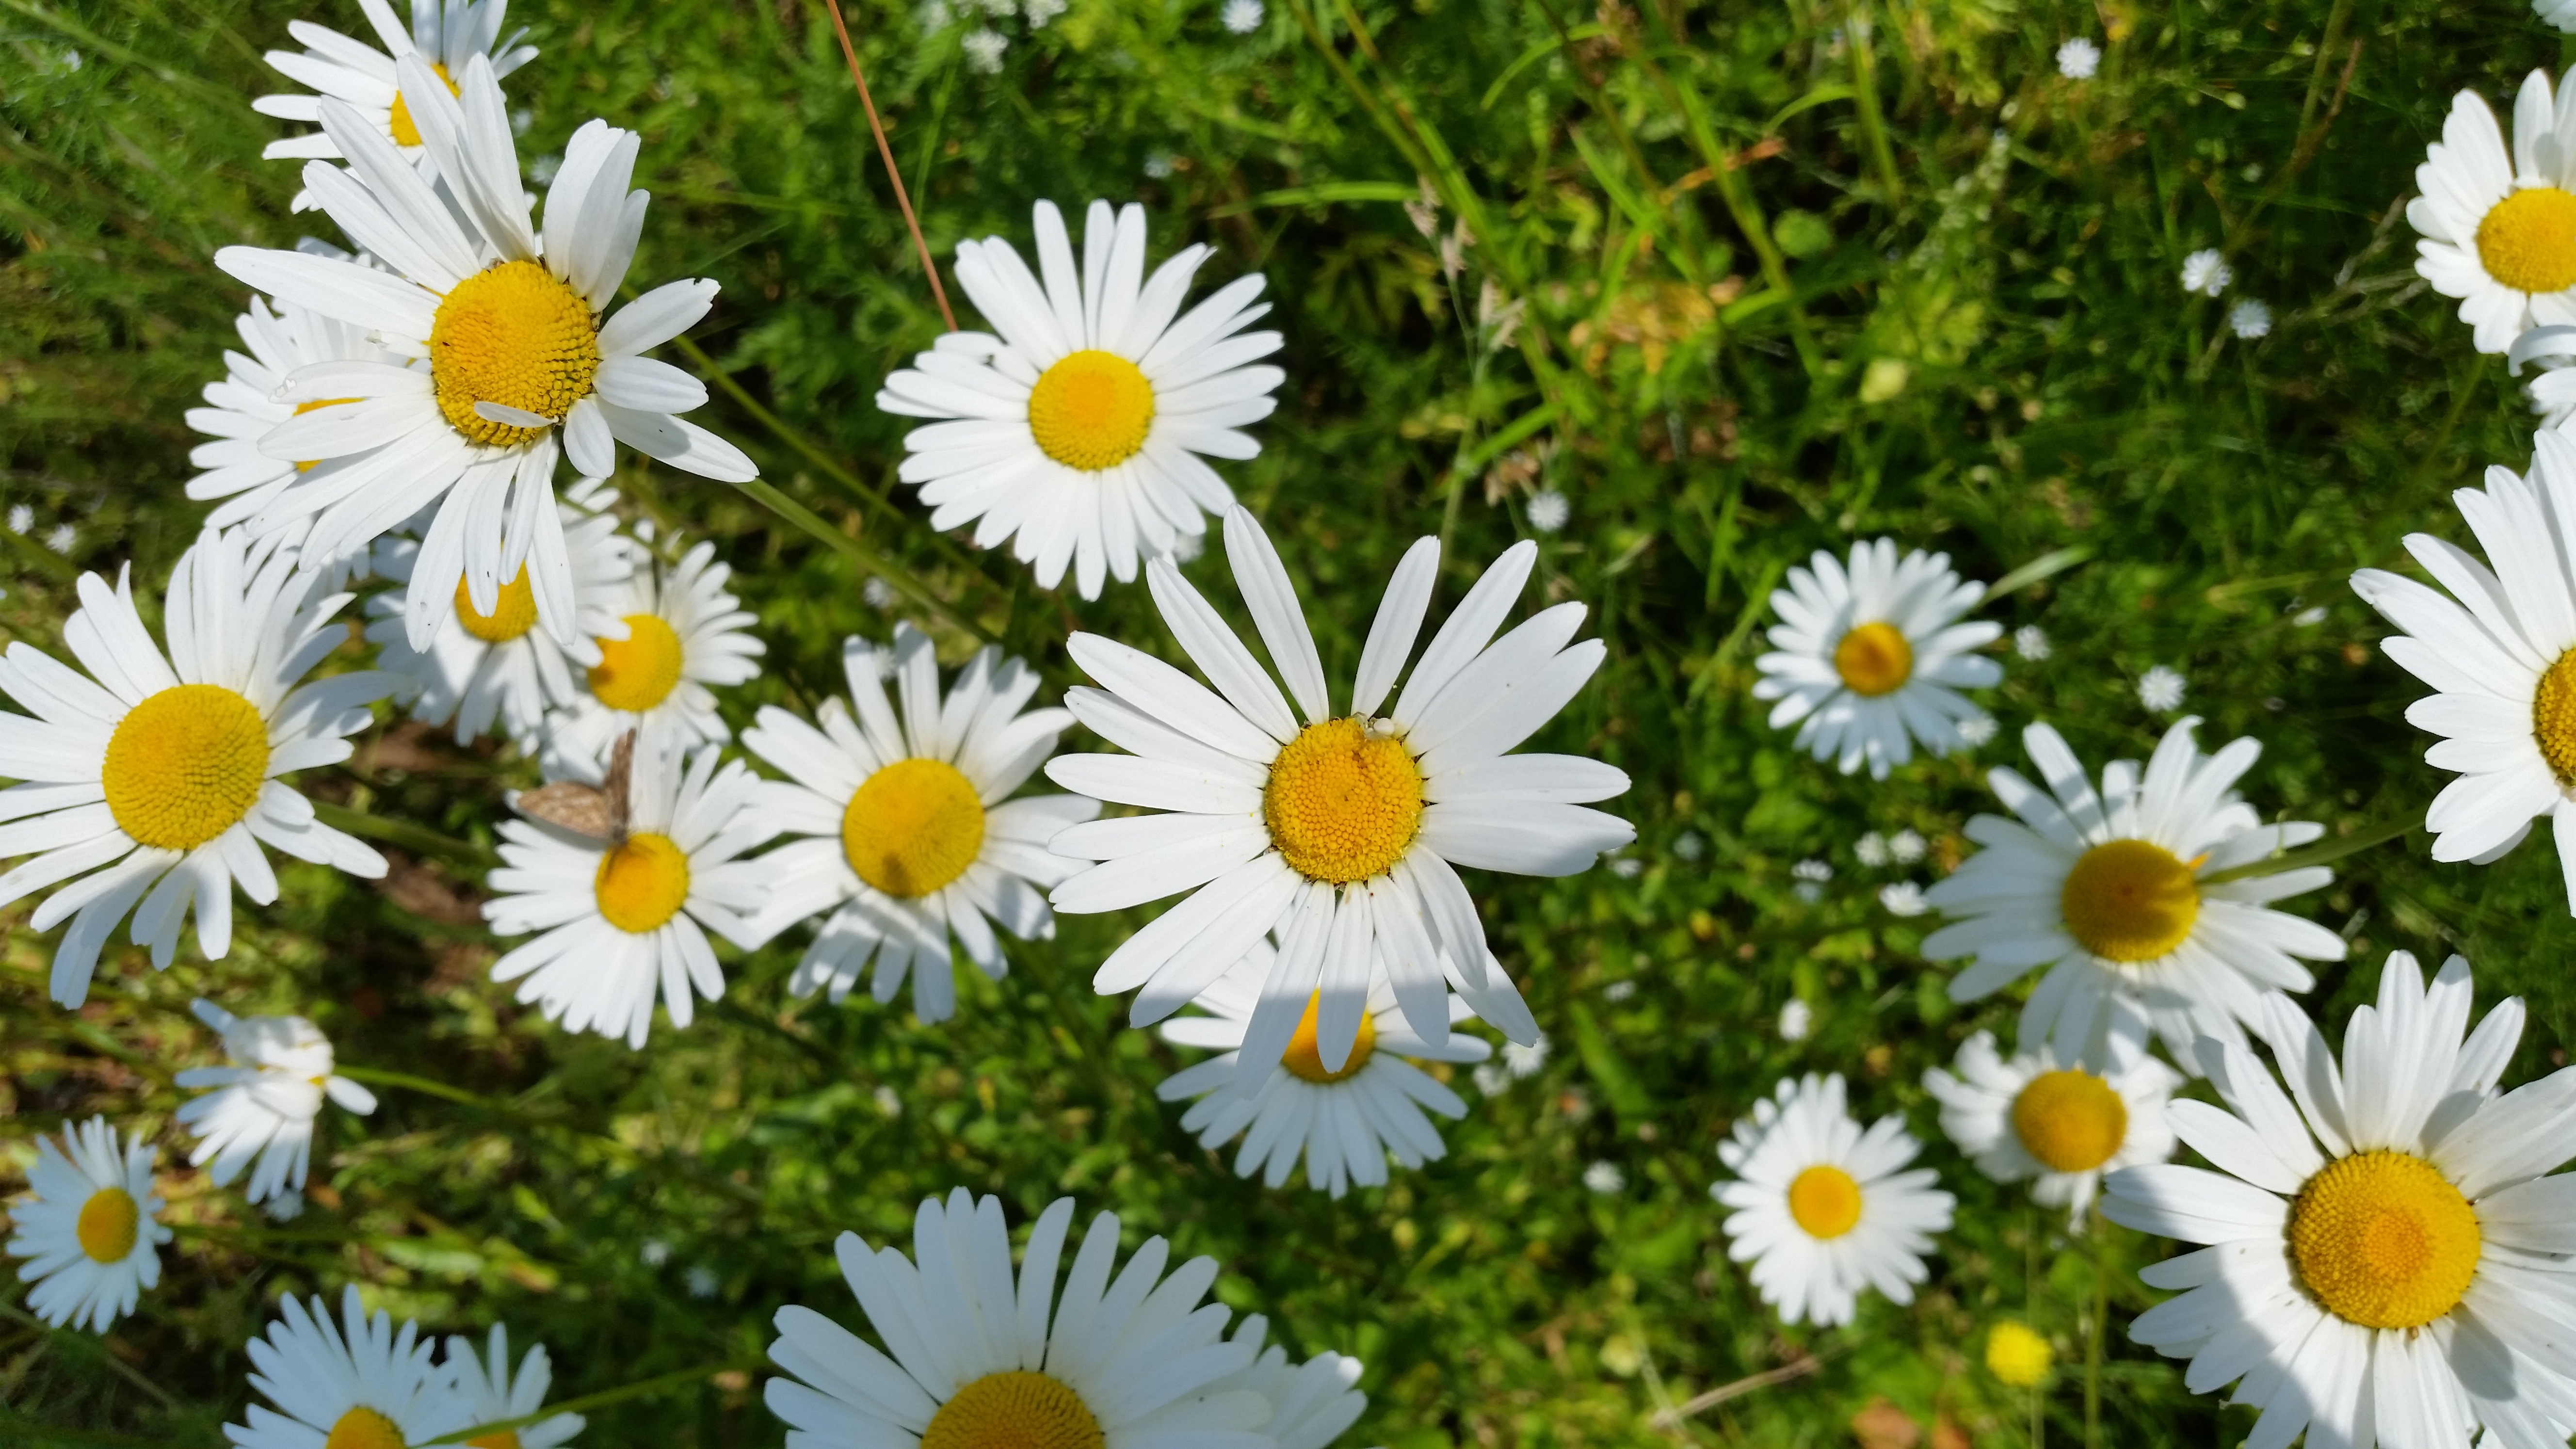
plant, lawn, meadow, flower, petal, summer, daisy, herb, botany, flora, wildflower, flowering plant, daisy family, oxeye daisy, annual plant, land plant, chamaemelum nobile, marguerite daisy, tanacetum parthenium, chrysanths